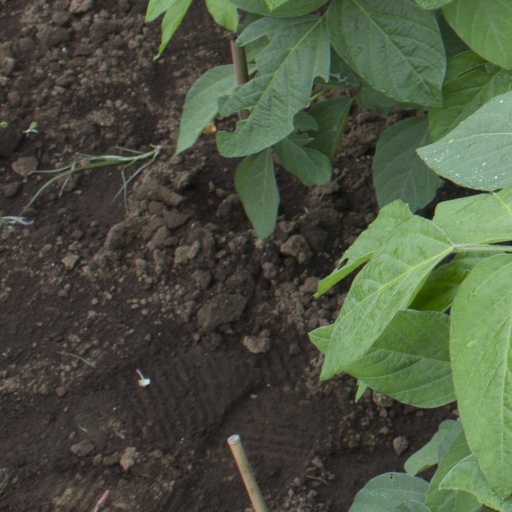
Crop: soybean